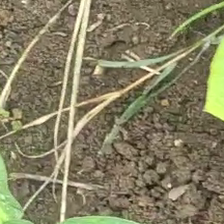
Weed species: Harali_(Cynodon_dactylon)